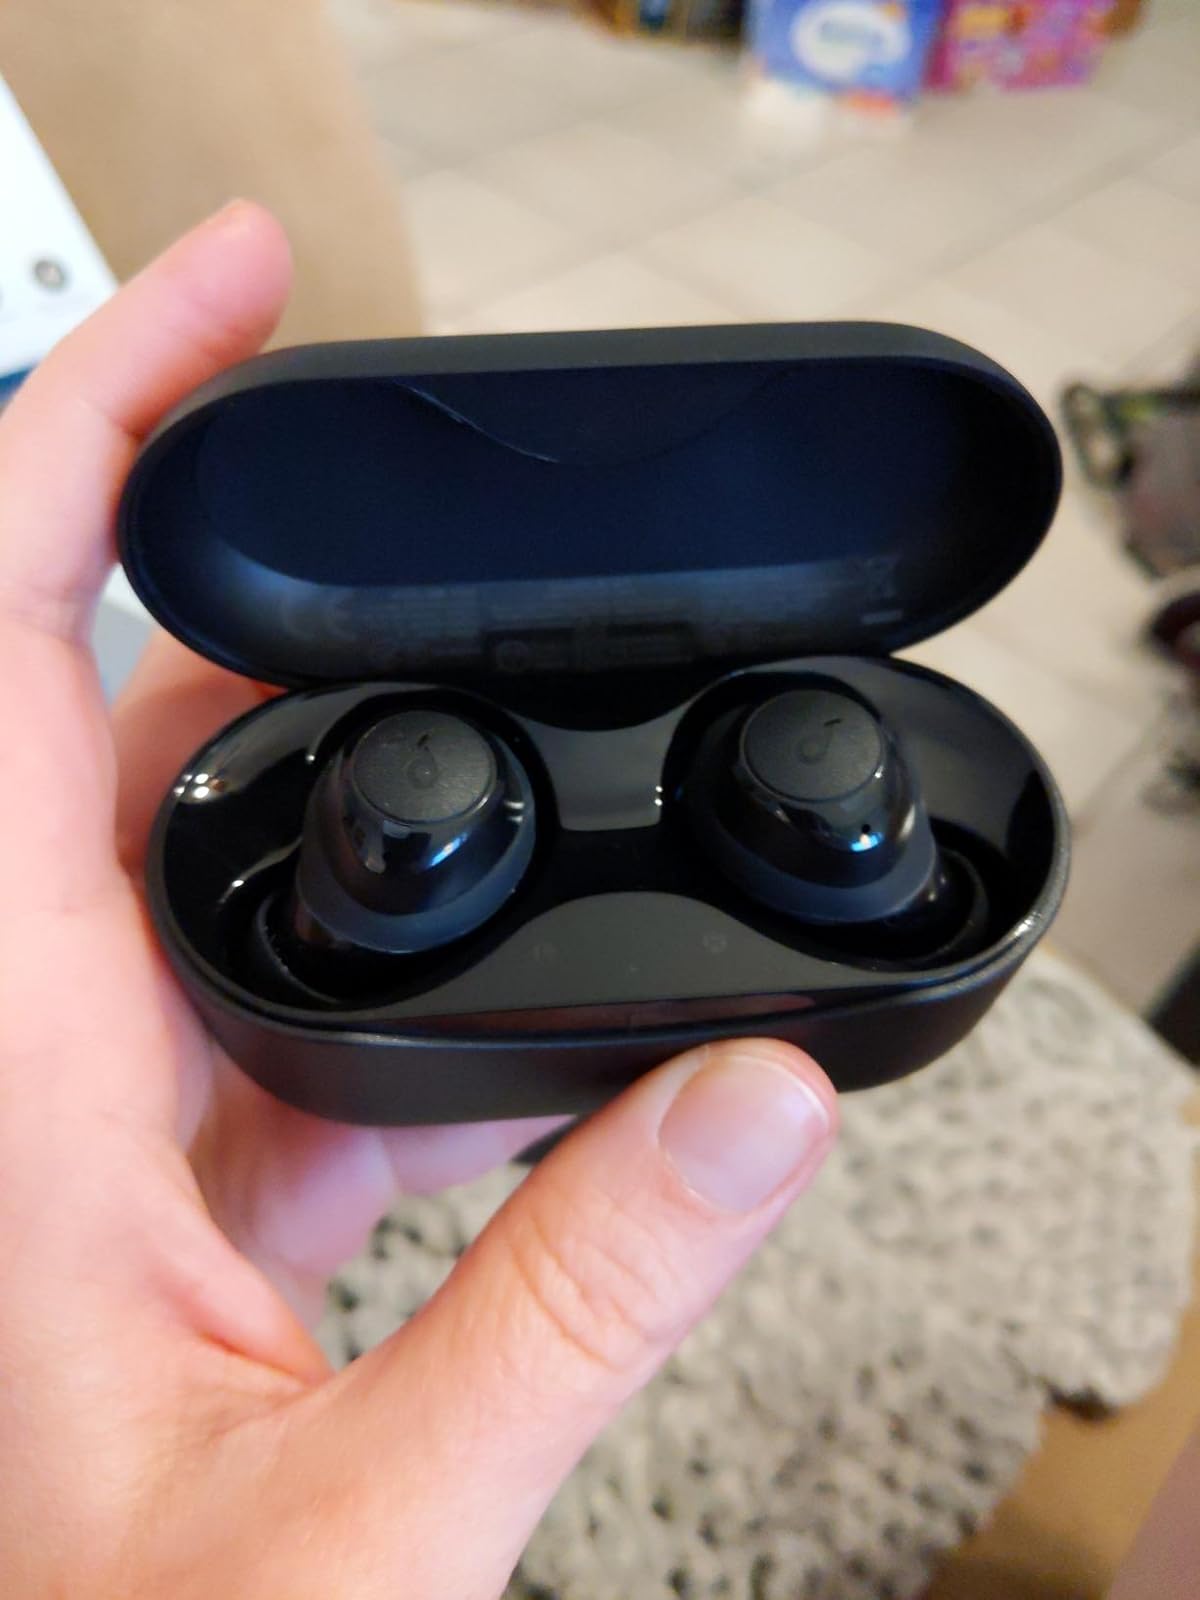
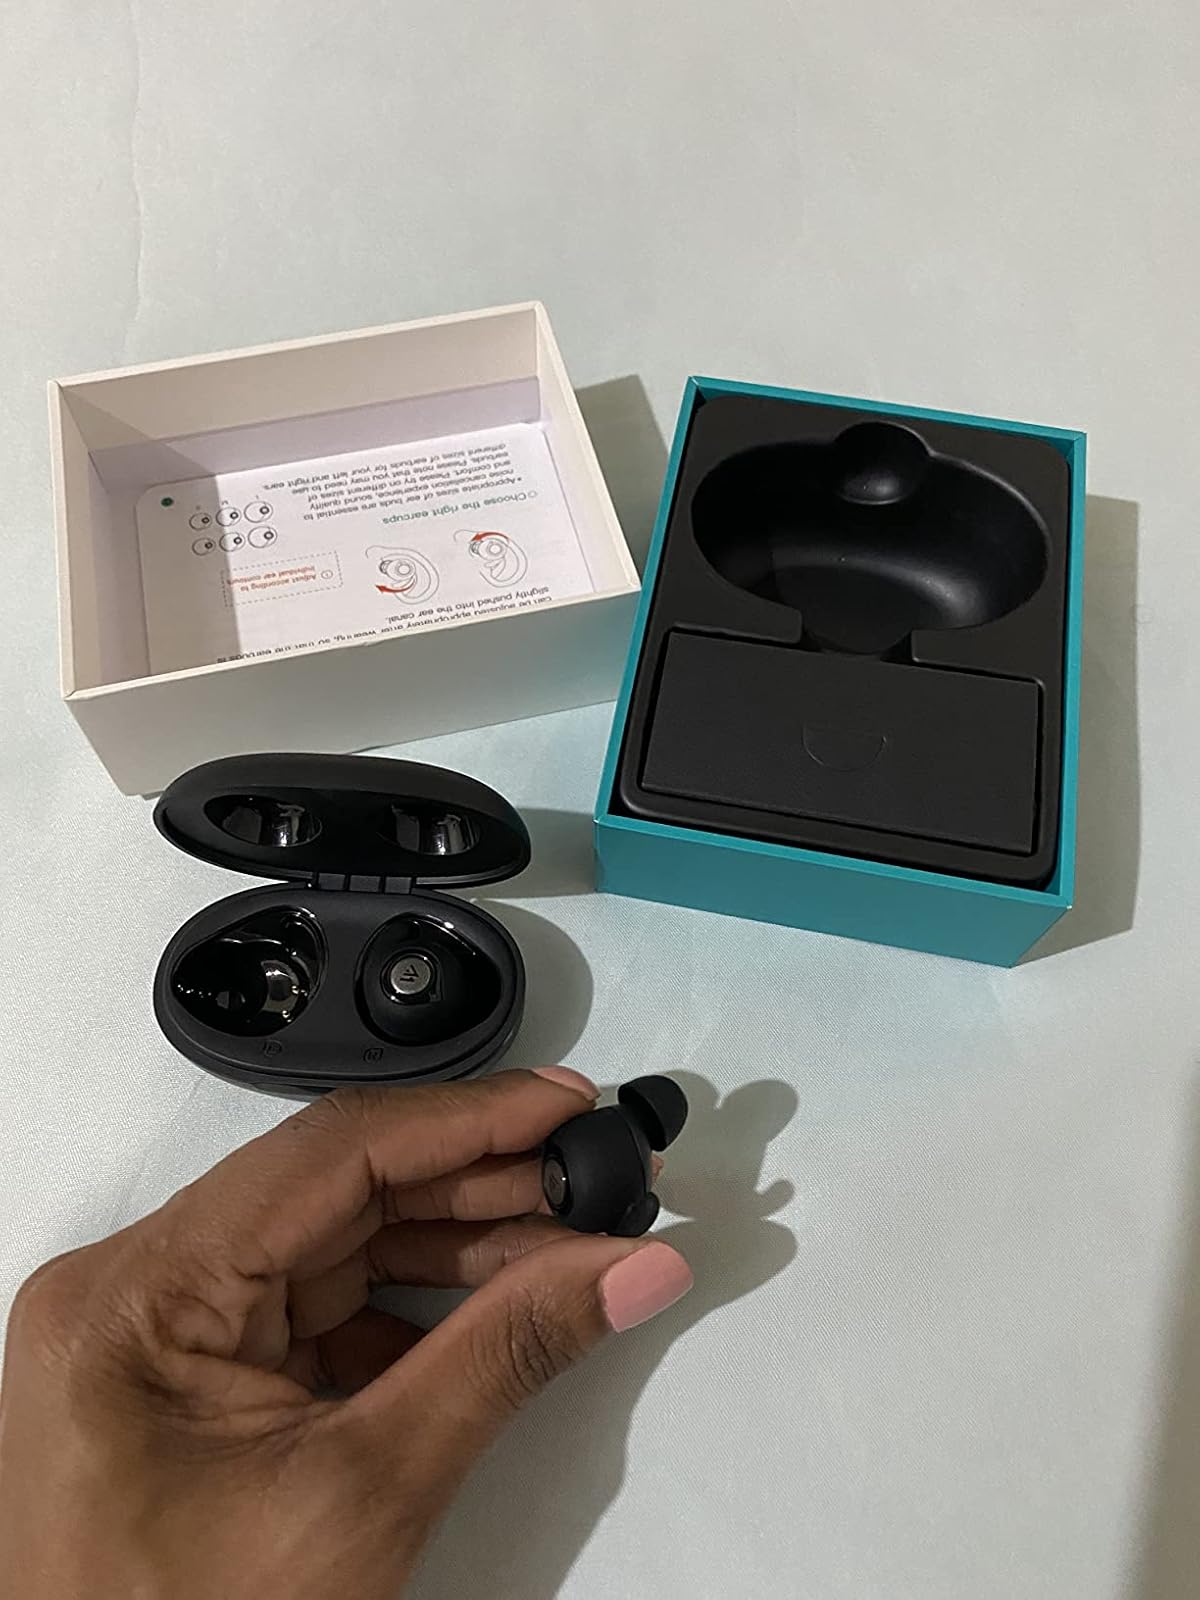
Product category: earbuds
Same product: no